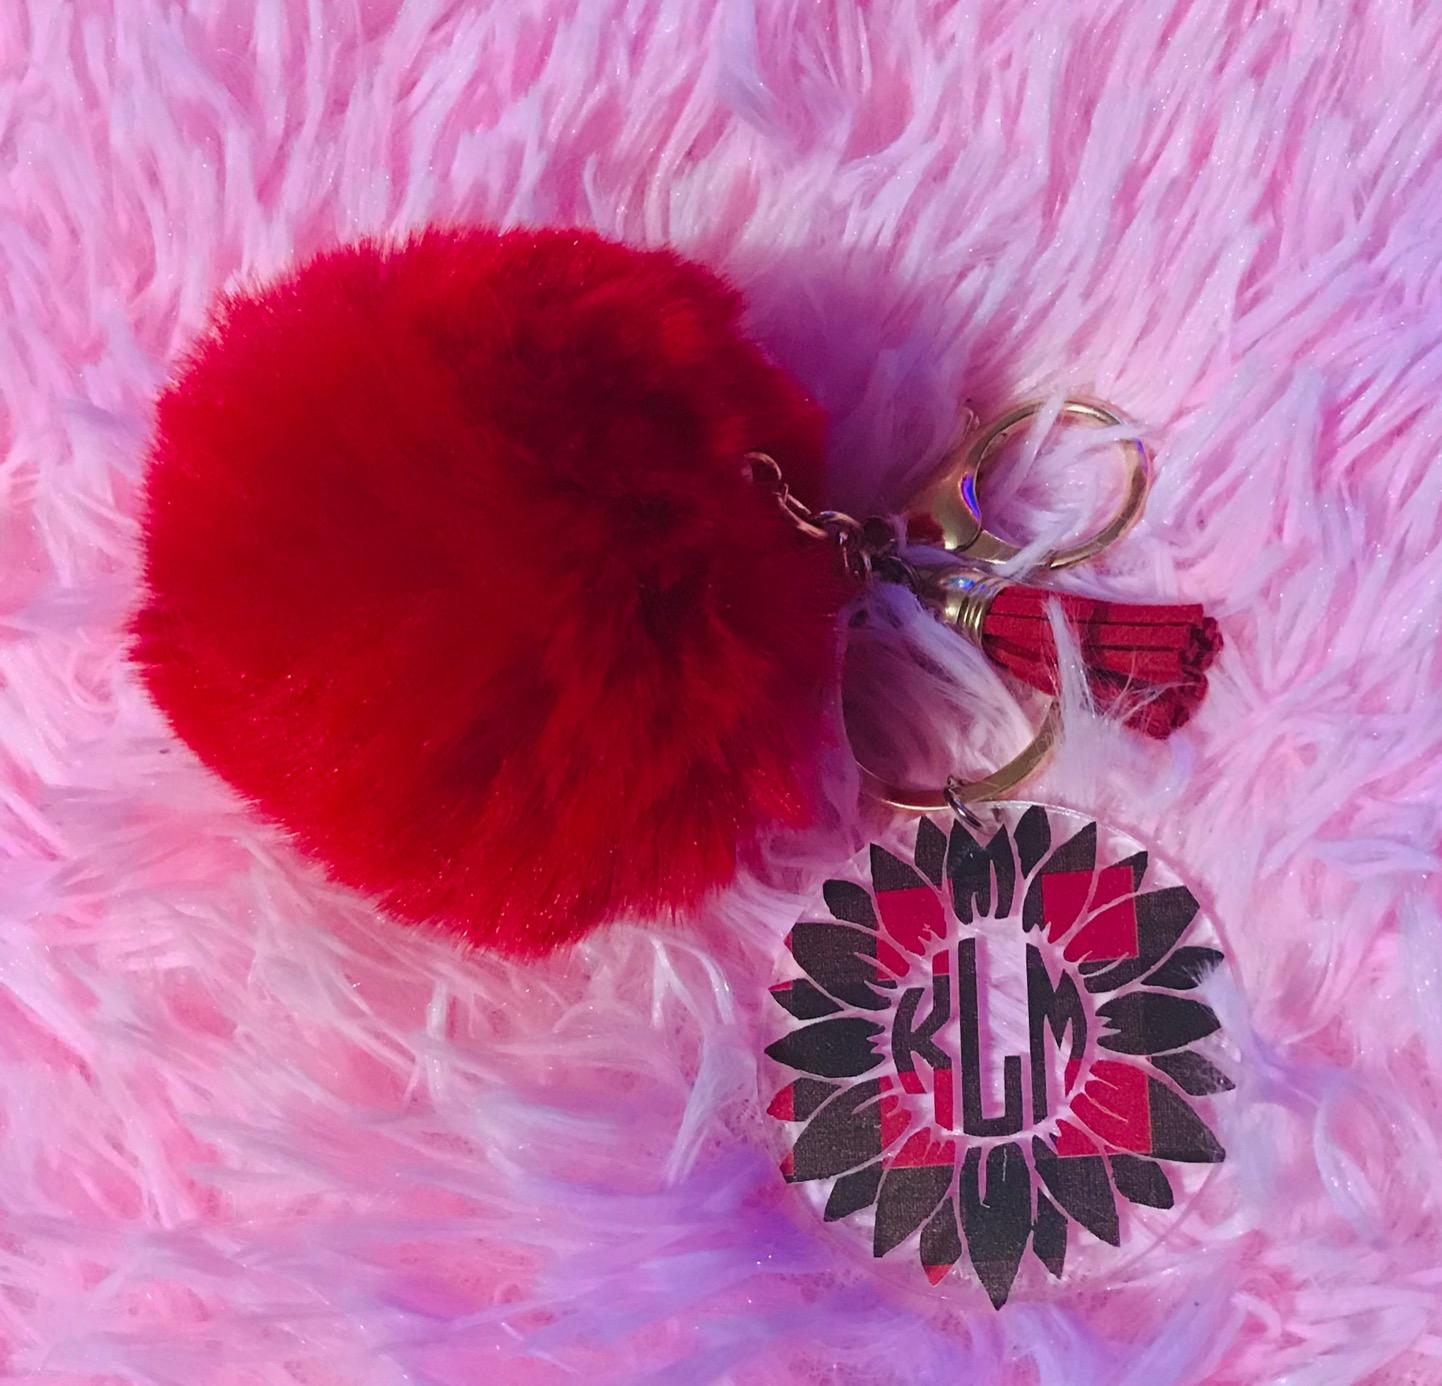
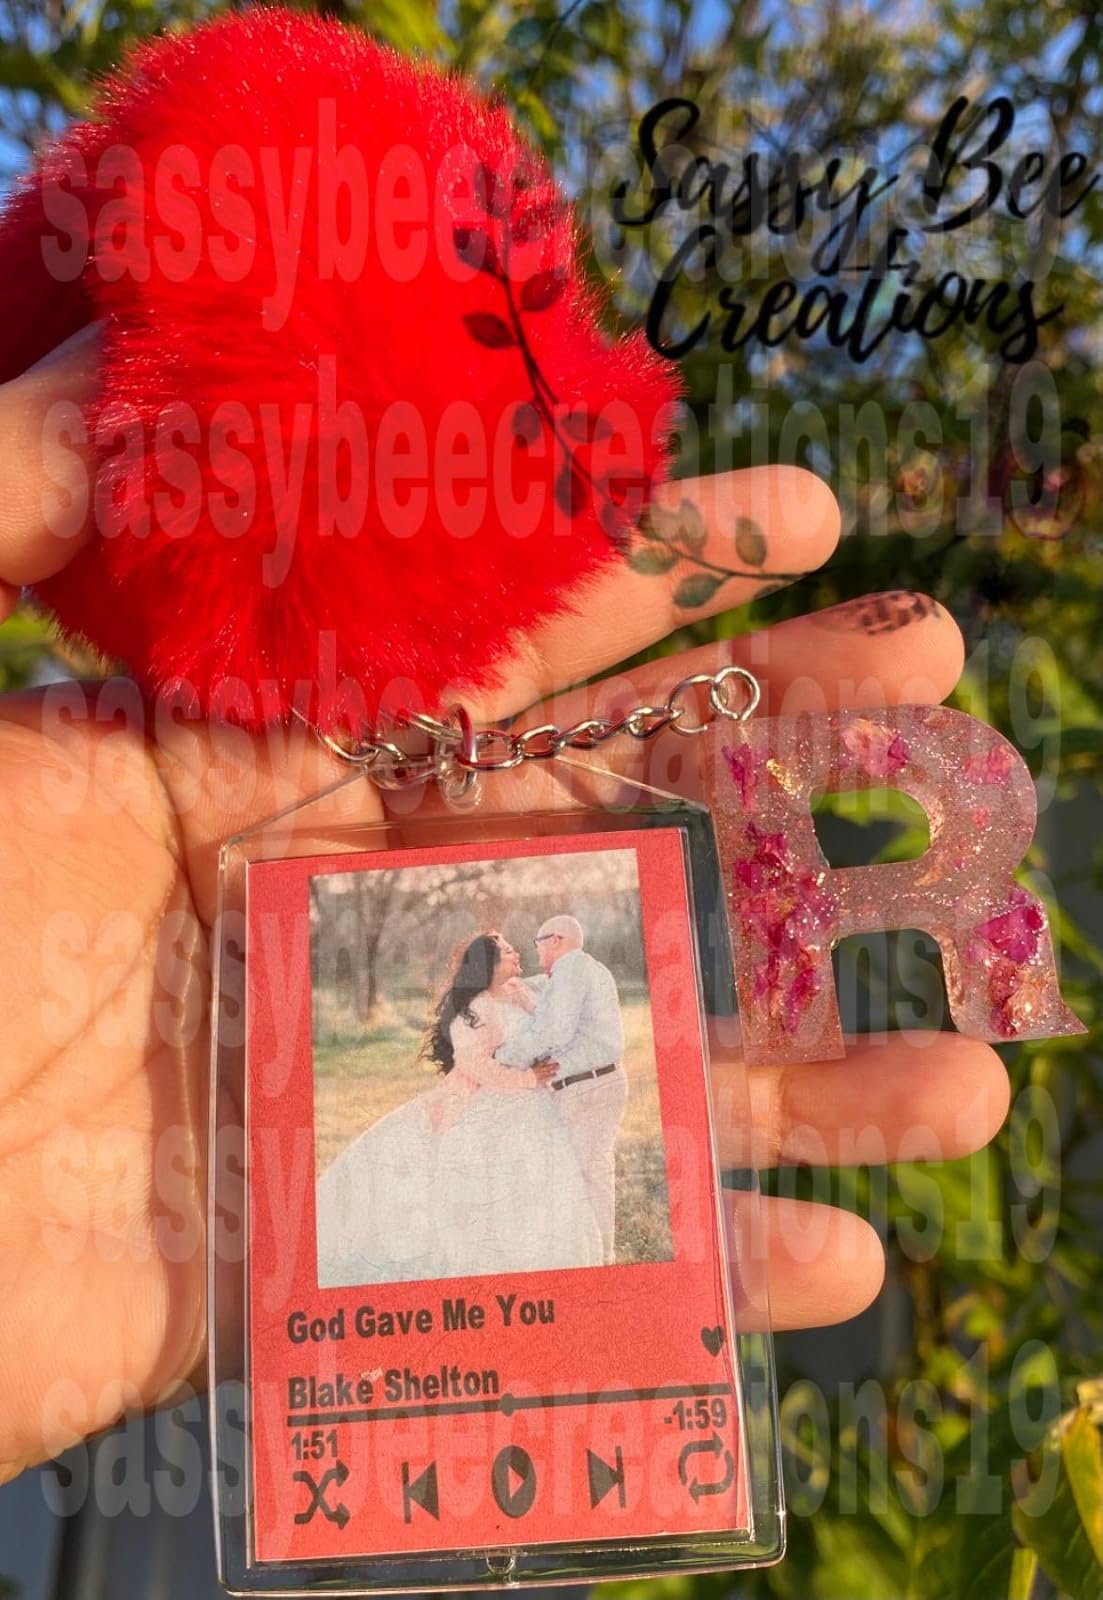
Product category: accessories_keychain
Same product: yes